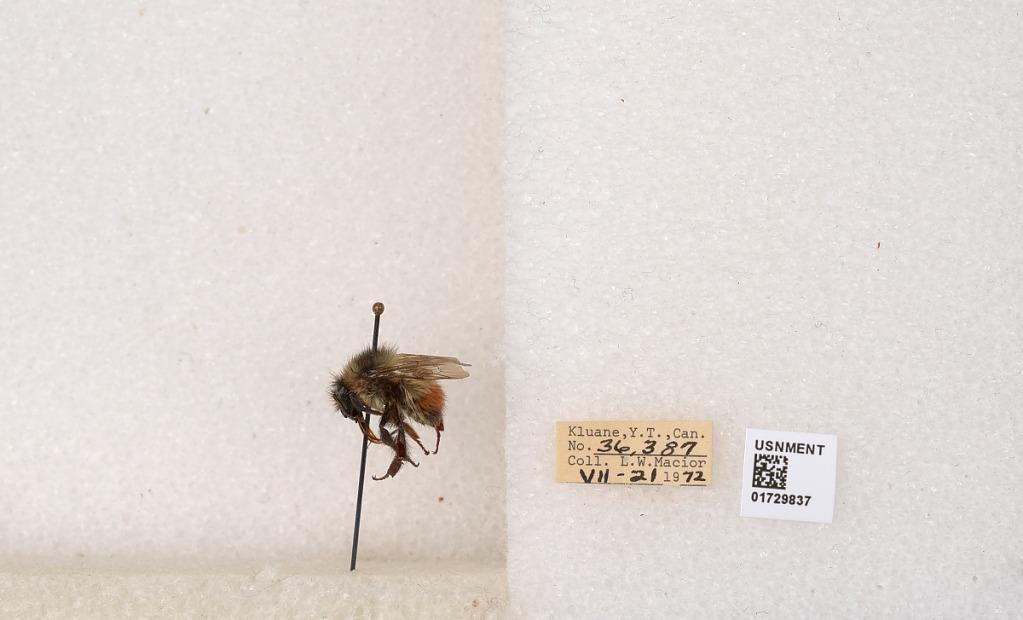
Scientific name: Bombus flavifrons Cresson
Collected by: L. Macior
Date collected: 1972-7-21
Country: Canada
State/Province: Yukon Territory
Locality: Kluane National Park and Reserve
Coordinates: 60.7493, -139.504